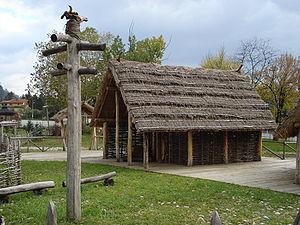
Tuzla est une ville de Bosnie-Herzégovine située dans le canton de Tuzla et dans la Fédération de Bosnie-et-Herzégovine. Selon les premiers résultats du recensement bosnien de 2013, la ville intra muros compte 80 570 habitants et sa zone métropolitaine, appelée « Ville de Tuzla », 120 441.